Alfred Brandon (mayor)

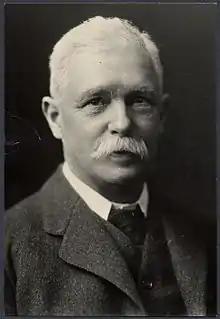

Alfred de Bathe Brandon (12 December 1854 – 30 July 1938) was the Mayor of Wellington, New Zealand in 1894.